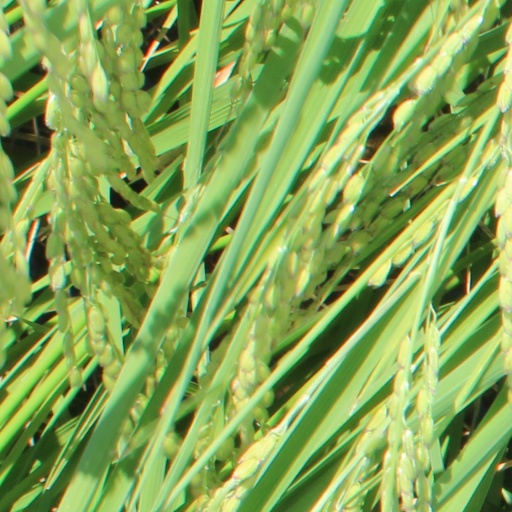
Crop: rice